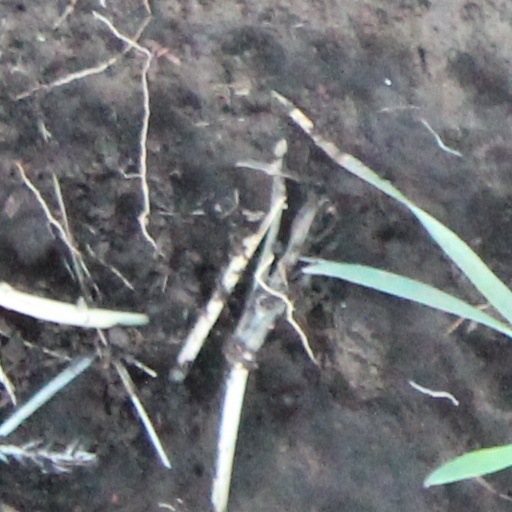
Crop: wheat